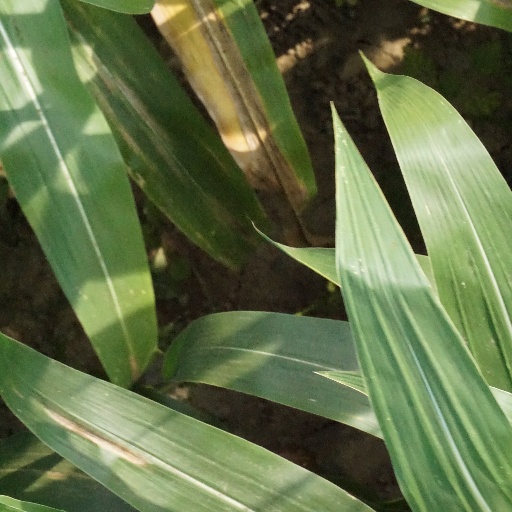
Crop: maize; corn